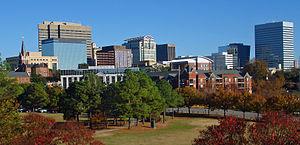
Columbia est la capitale et la plus grande ville de l'État de Caroline du Sud, aux États-Unis. S'étendant sur 330,8 km², la ville comptait, selon le Bureau du recensement des États-Unis, 129 272 habitants lors du recensement de 2010, au sein d'une agglomération de 767 598 habitants. Située au confluent des rivières Saluda et Broad formant la Congaree, elle est l'une des destinations prisées par les amateurs de kayak et de canoë.